Walter Hillier

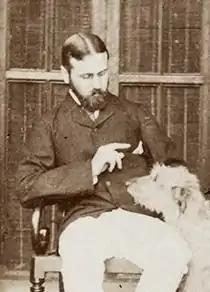
Walter Hillier

Sir Walter Caine Hillier KCMG CB (1849 – 9 November 1927) was a British diplomat, academic, author, Sinologist and Professor of Chinese at King's College London.